Target Nevada (film)

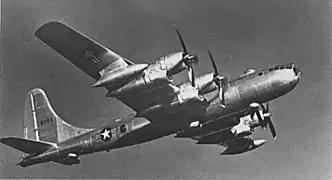
B-50D Superfortress

"Target Nevada" was produced with the technical assistance and "security guidance" of the United States Department of Defense and the United States Atomic Energy commission. The actual first atmospheric detonation of a 1-kiloton atom bomb is depicted in "Target Nevada". It occurred on January 27, 1951, with the airburst of a bomb dropped from 20,000 feet over the desert, on Frenchman Flat, Nevada, by "Rosebud", a Boeing B-50D Superfortress bomber. The dawn test, code named "Ranger Able", part of Operation Ranger, was visible for 50 miles and lit the sky "like the morning sun".